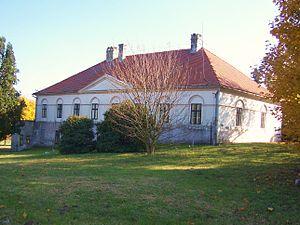
Bácsborsód est un village et une commune du comitat de Bács-Kiskun en Hongrie. Sa population s'élève à 1 238 habitants au 1ᵉʳ janvier 2009.